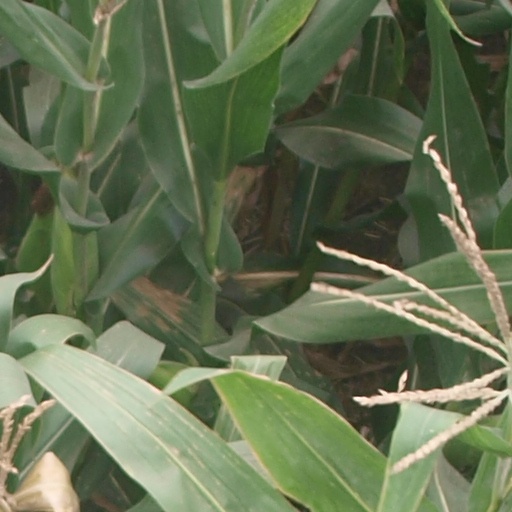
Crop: maize; corn